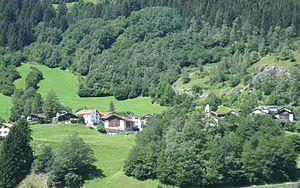
Clugin est une ancienne commune suisse du canton des Grisons.